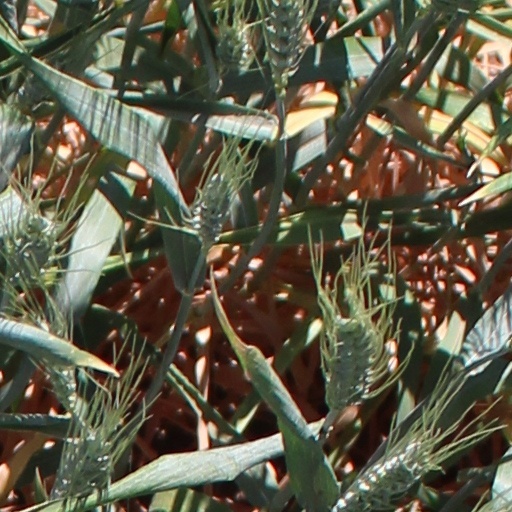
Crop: wheat